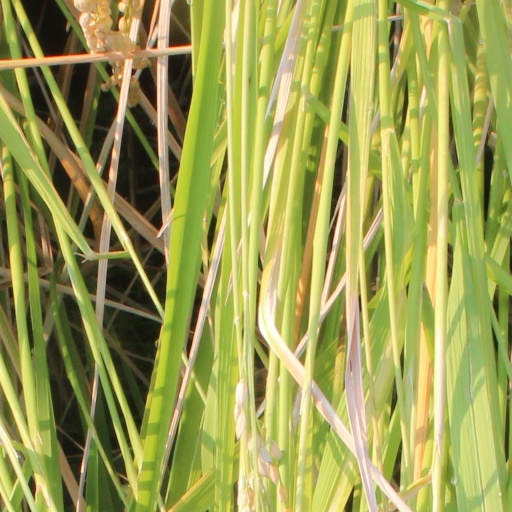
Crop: rice